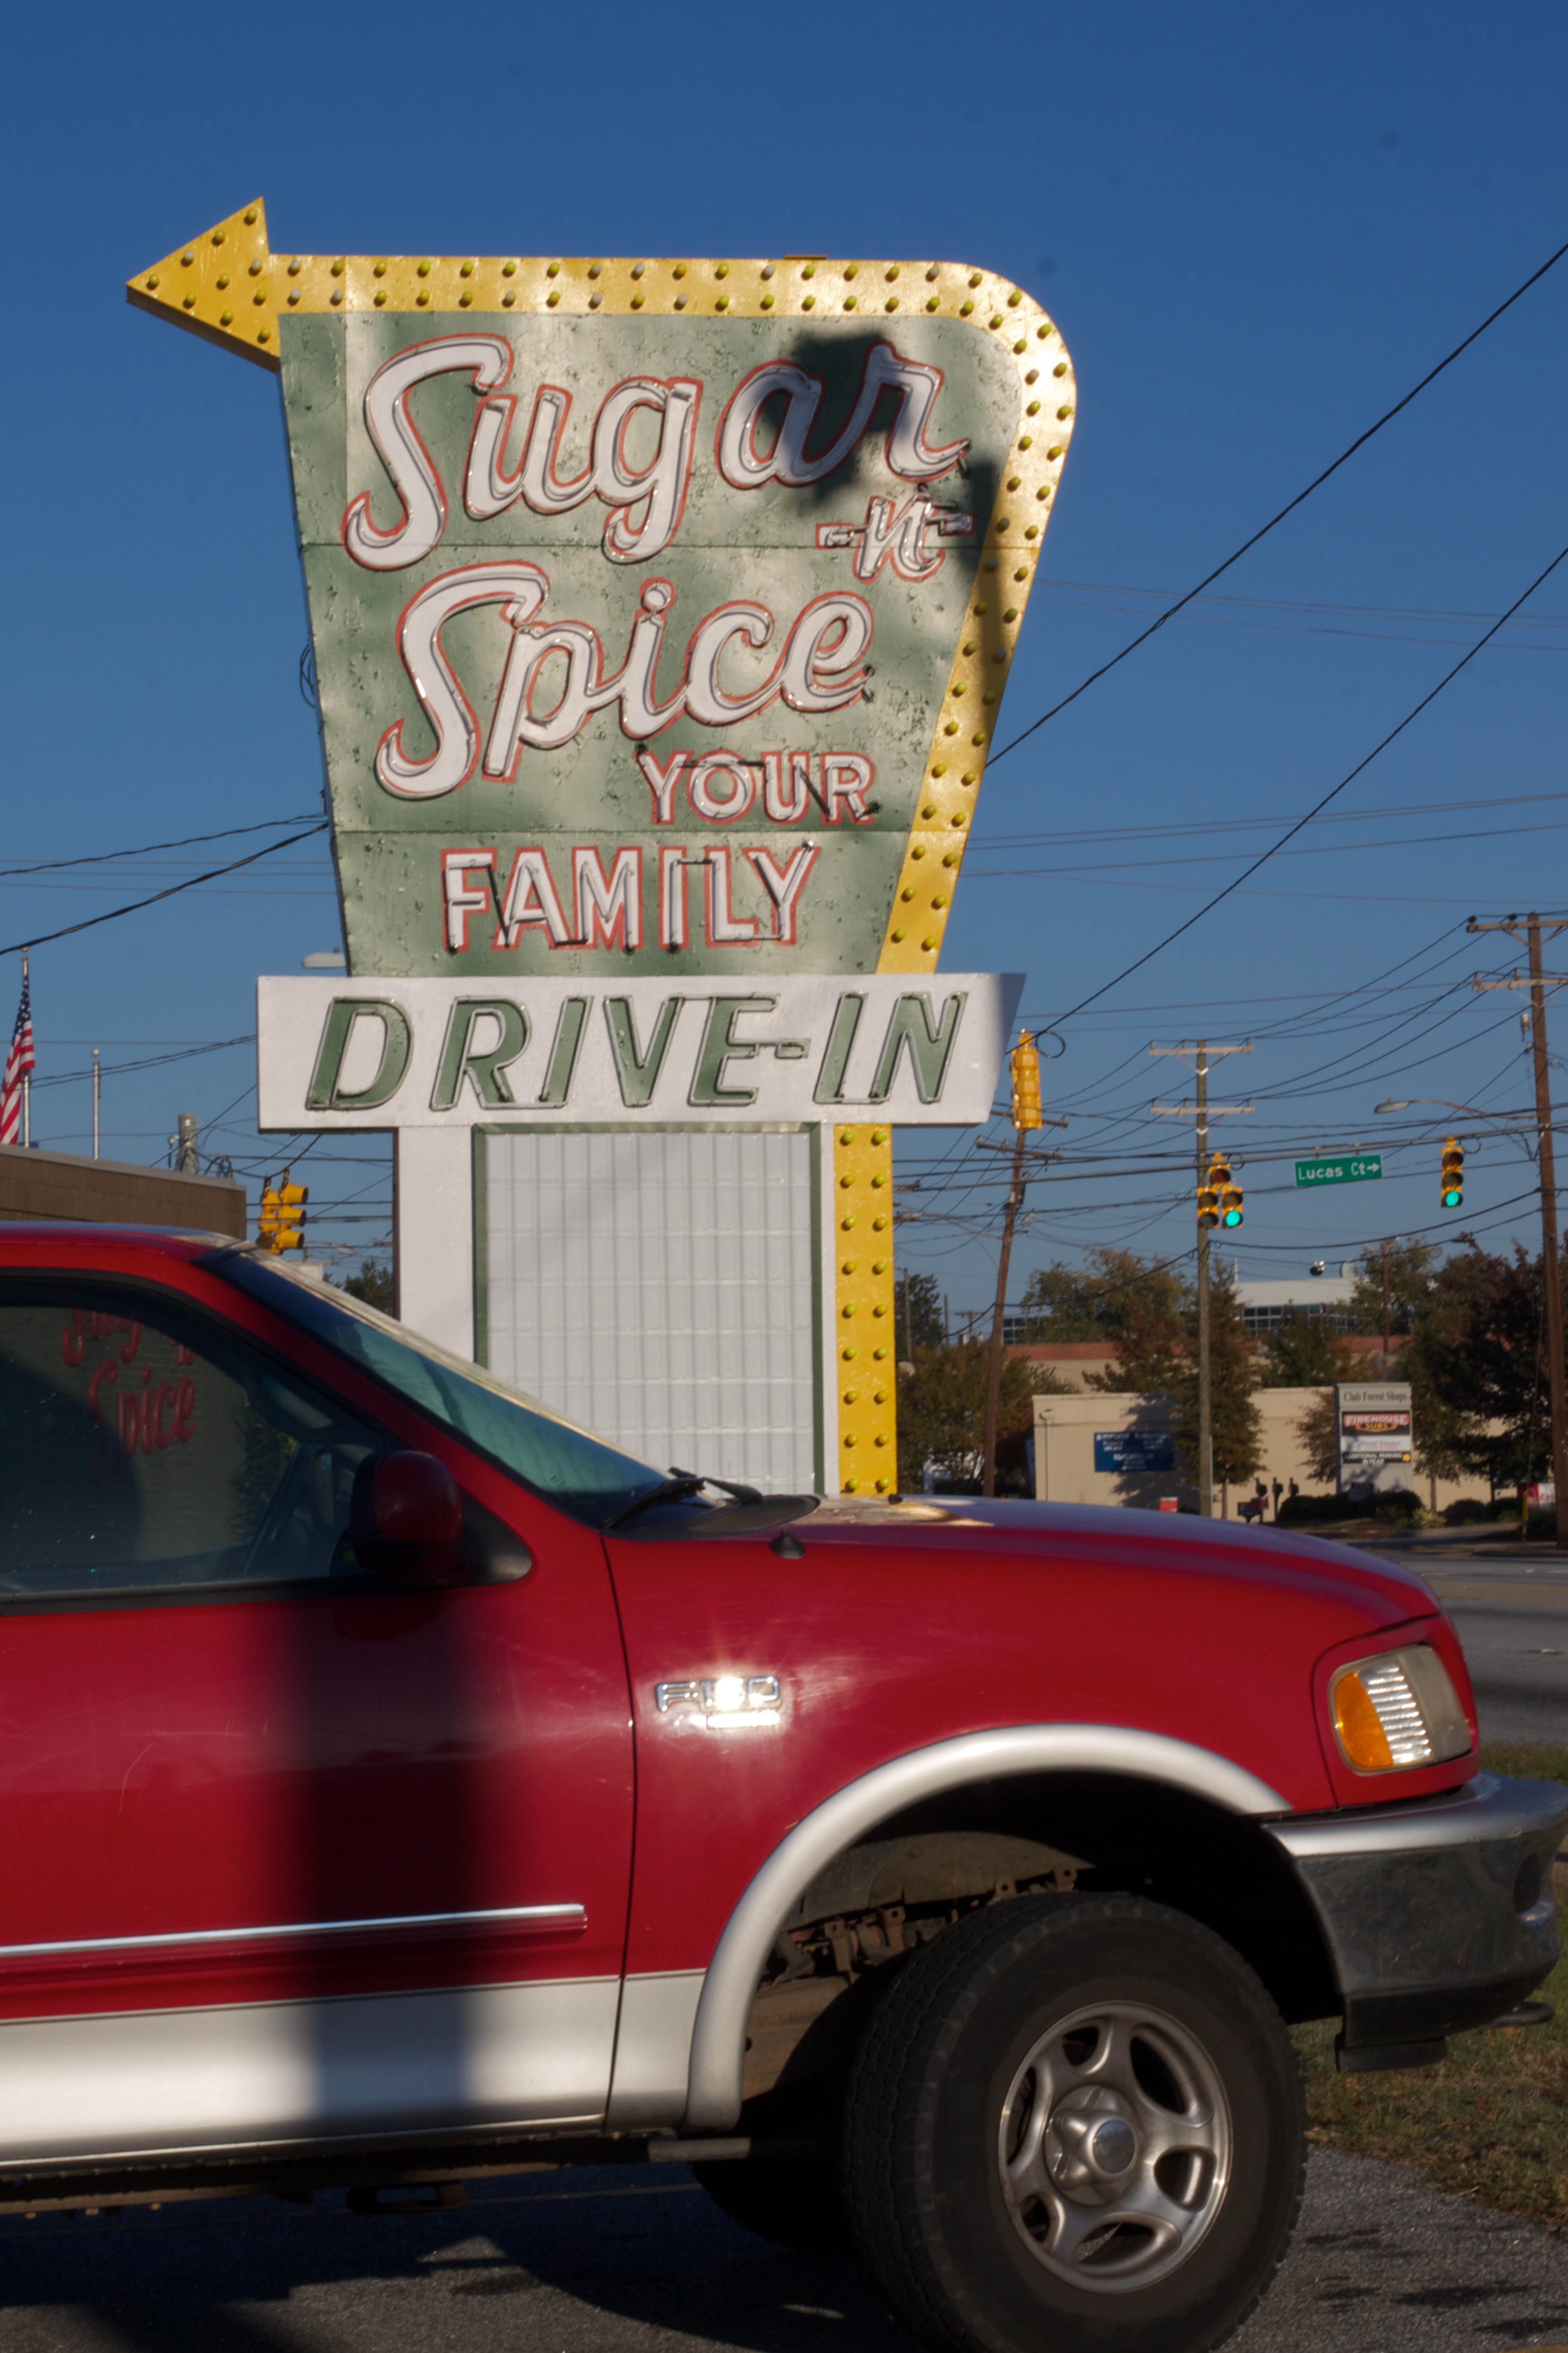
car, wheel, vehicle, art, odyssey, automobile make, automotive exterior, off roading